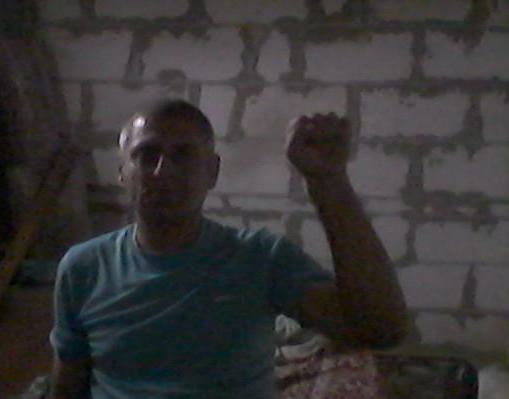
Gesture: fist